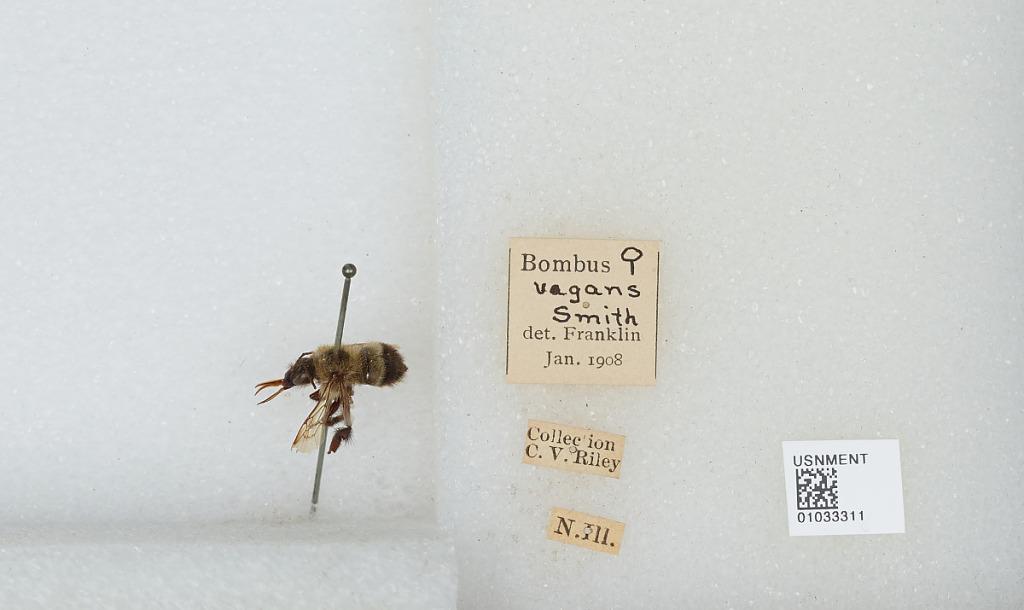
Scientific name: Bombus (Pyrobombus) vagans vagans Smith
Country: United States
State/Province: Illinois
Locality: [Not Stated] North
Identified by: Franklin